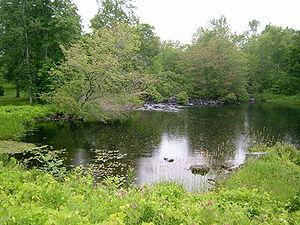
La rivière Salmon, en anglais Salmon River, littéralement « rivière du saumon » en français, est une rivière qui traverse le sud de la province de l'Ontario, au Canada. Elle prend naissance au lac Kennebec et se jette dans le lac Ontario au niveau de la baie de Quinte, près de la ville de Belleville.